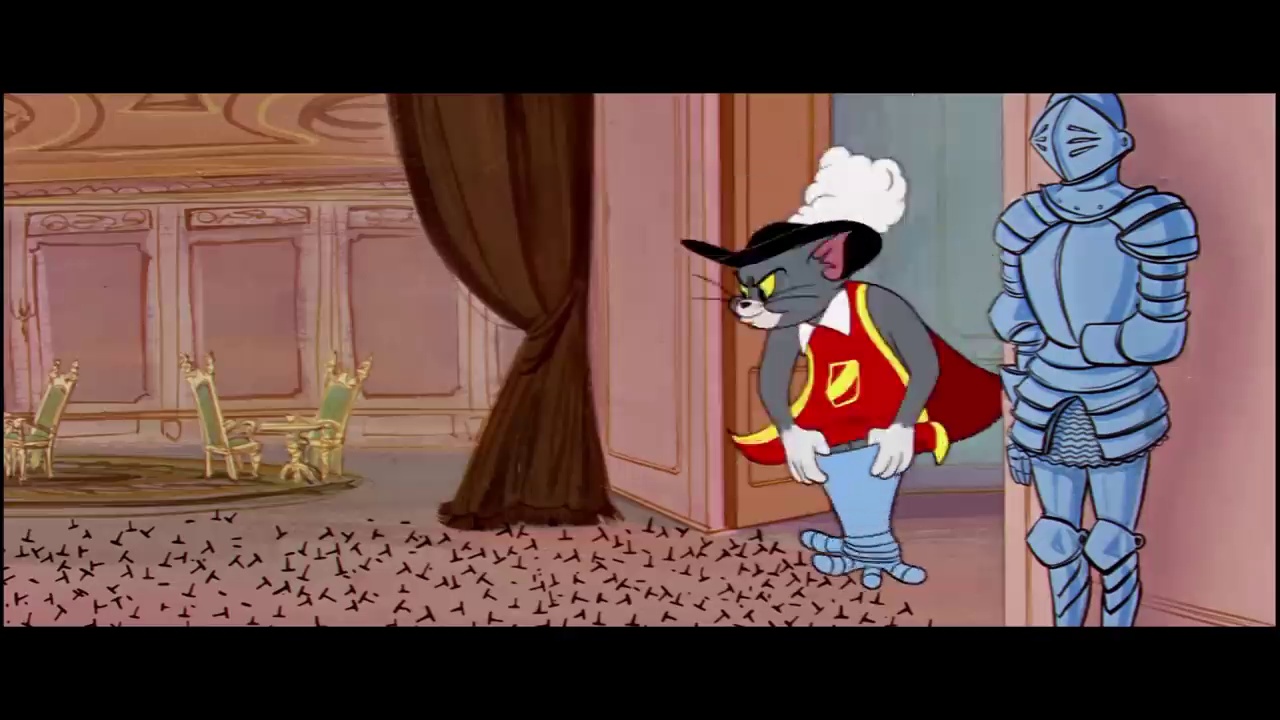
Portrait style: Cartoon Portrait